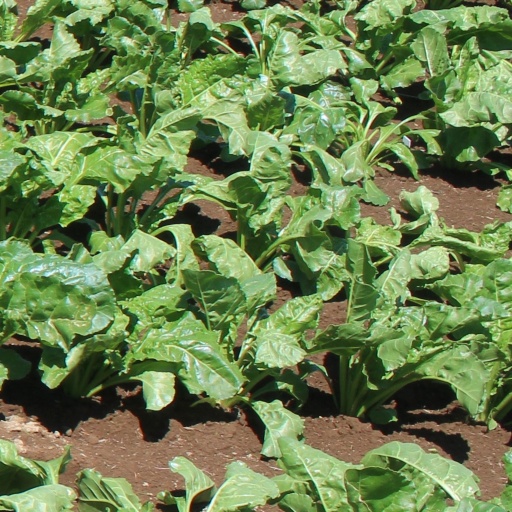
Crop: sugar beet